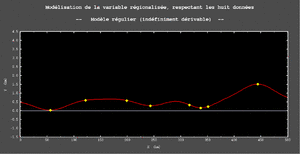
Animation proposant six interpolations monodimensionnelles possibles d'une VR sur la base de huit données. Trois des interpolations sont des courbes indéfiniment dérivables (courbes de tonalités rouges), une est un krigeage par modèle cubique (dérivable - courbe bleue) et deux sont des simulations conditionnelles réalisées avec le même modèle cubique que pour le krigeage (courbes de tonalités vertes). L'animation s'arrête à tour de rôle sur une courbe rouge (courbe qui privilégie la régularité de l'interpolation), sur la courbe bleue (courbe qui privilégie la précision) et sur une courbe verte (qui privilégie la ressemblance avec la structure de la réalité, telle qu'elle est décrite par le modèle de variogramme.
Dans le domaine de la géostatistique, une variable régionalisée est toute fonction mathématique déterministe destinée à modéliser un phénomène présentant une structure plus ou moins prononcée dans l'espace et/ou le temps : phénomène physique ou abstrait.